Battle of San Juan Hill

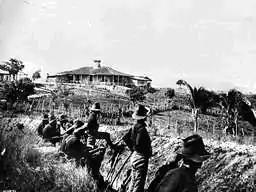
US Army photo showing trench and block house on San Juan Hill about July 4, 1898. Soldiers are from the 10th U.S. Cavalry Regiment.

The 2nd and 10th Infantry regiments of the 2nd Brigade were ordered by the brigade commander, Col. E. P. Pearson, to advance towards the Spanish lines. Positioned on the far left of the American line, the two regiments moved forward in good order, advanced towards a small knoll on the Spanish right flank, and drove groups of Spanish skirmishers back towards their trenches. A former brigade staff officer, First Lieutenant Jules Garesche Ord (son of General E. O. C. Ord), officially of the 6th Infantry Regiment but temporarily assigned to D Company of the 10th due to sick and heat-disabled officers in the Fifth Corps, made a special request to General Hawkins. "General, if you will order a charge, I will lead it." Hawkins responded, "I will not ask for volunteers, I will not give permission and I will not refuse it," he said. "God bless you and good luck!" Lt. Ord then asked the leaders to the right of the 10th Cavalry (members of the 3rd and 1st Volunteers) to "support the regulars" when they charged the heights. When Ord returned to his assigned unit, he advised his commander, Captain John Bigelow Jr. of D Troop, of his conversation with the general. Bigelow gave the honor to sound the advance to Lt. Ord. With a sword in one hand and a pistol in the other, Ord stood up and ordered the advance of his unit. The Buffalo Soldiers (members of the 10th Cavalry Regiment) moved out of the trenches and up the hill. Units to the right began moving forward in a ripple effect to support the regulars. To the left of the 10th, a cheer went out from members of the 24th all-black Infantry Regiment, and they too moved toward the top of the heights. They were accompanied by elements of the 6th Infantry Regiment, including E Company, led by Capt. L. W. V. Kennon, as well as units from the 9th and 13th Infantry Regiments. The 16th Infantry followed some distance behind the lead formations, while the 71st (New York Volunteer) infantry regiment, having failed to initially advance with the other regiments, remained at the rear. As the units began their advance up the hill, they became separated, with the battalions of some regiments placed between those of other regiments.